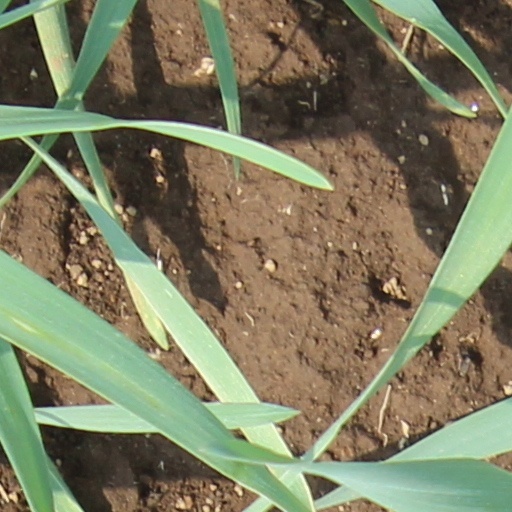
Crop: wheat